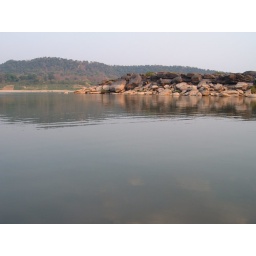
A large rock wall in the Mekong